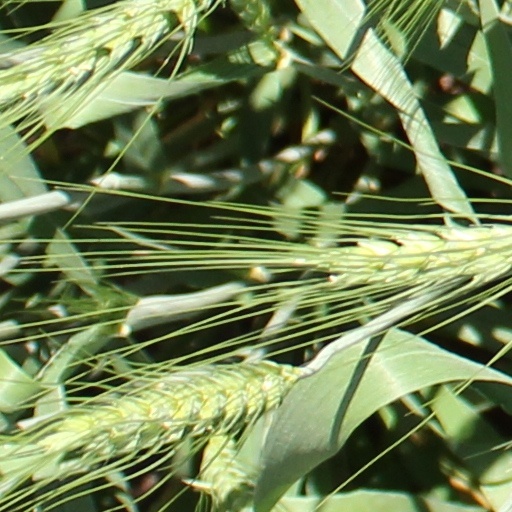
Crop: wheat